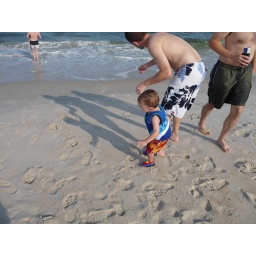
1st Time in the ocean as a big boy